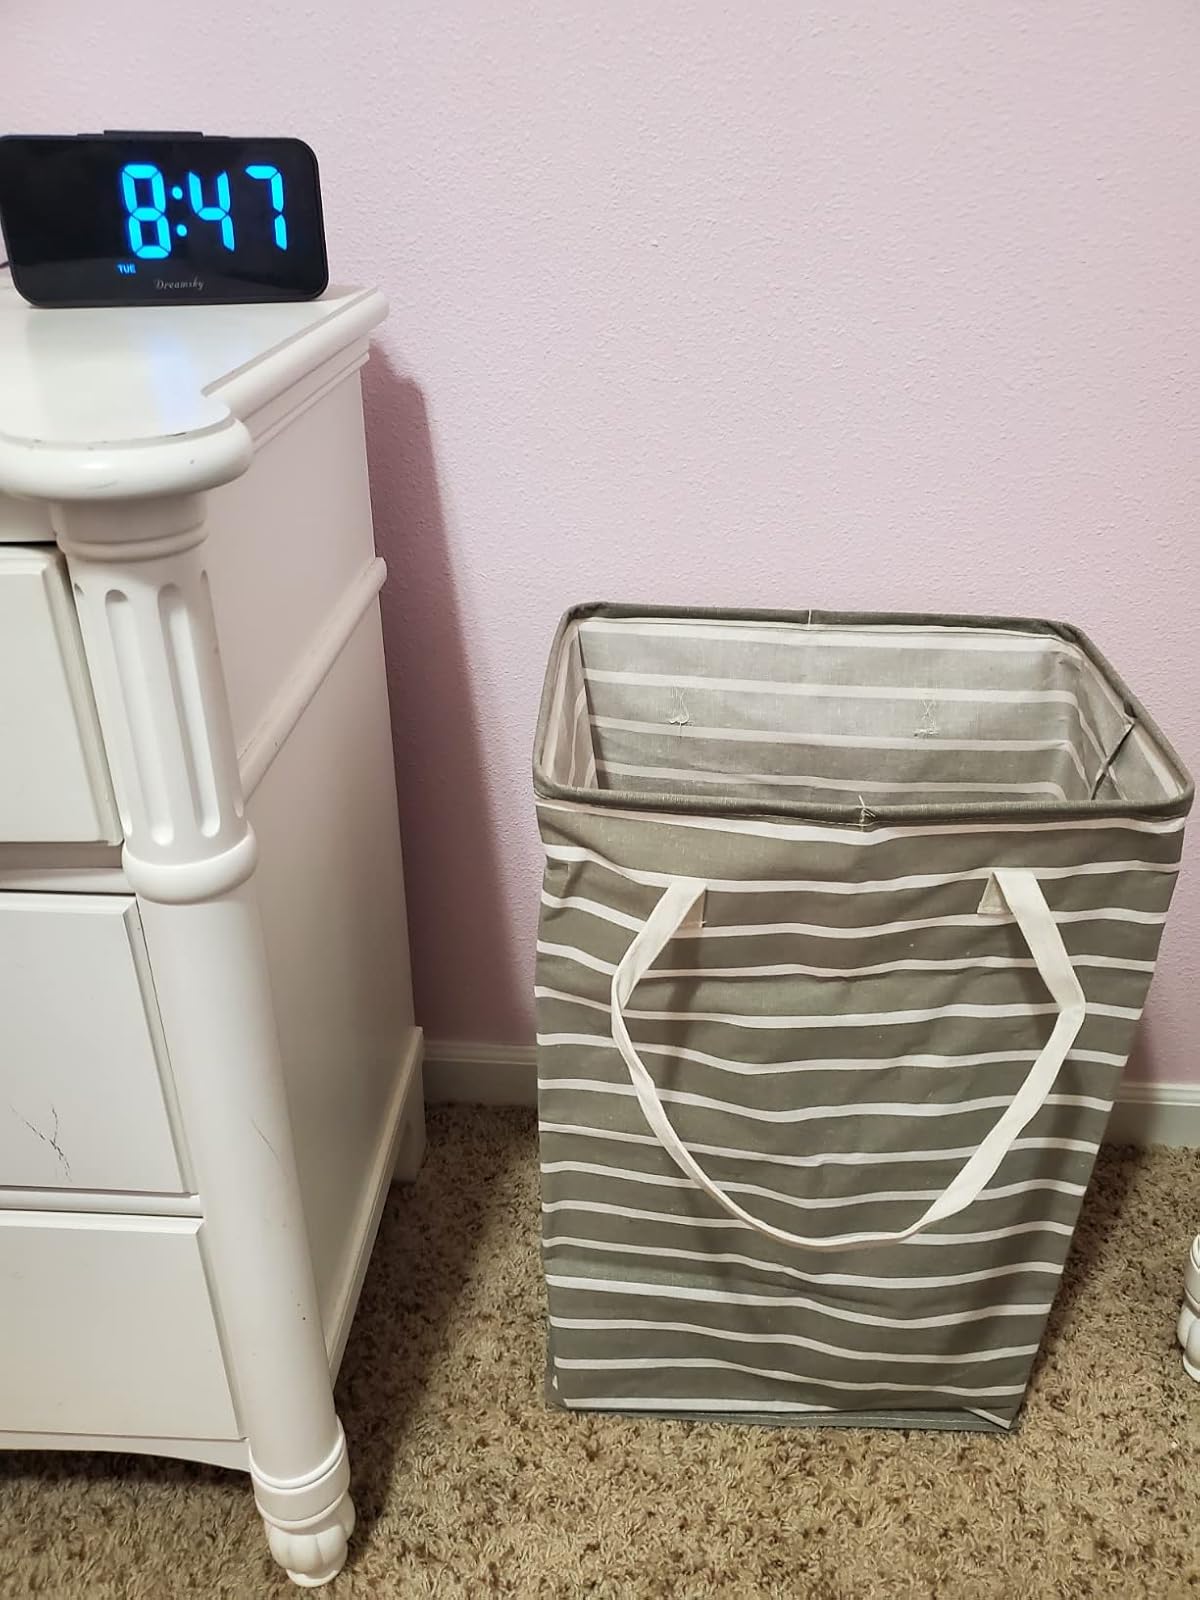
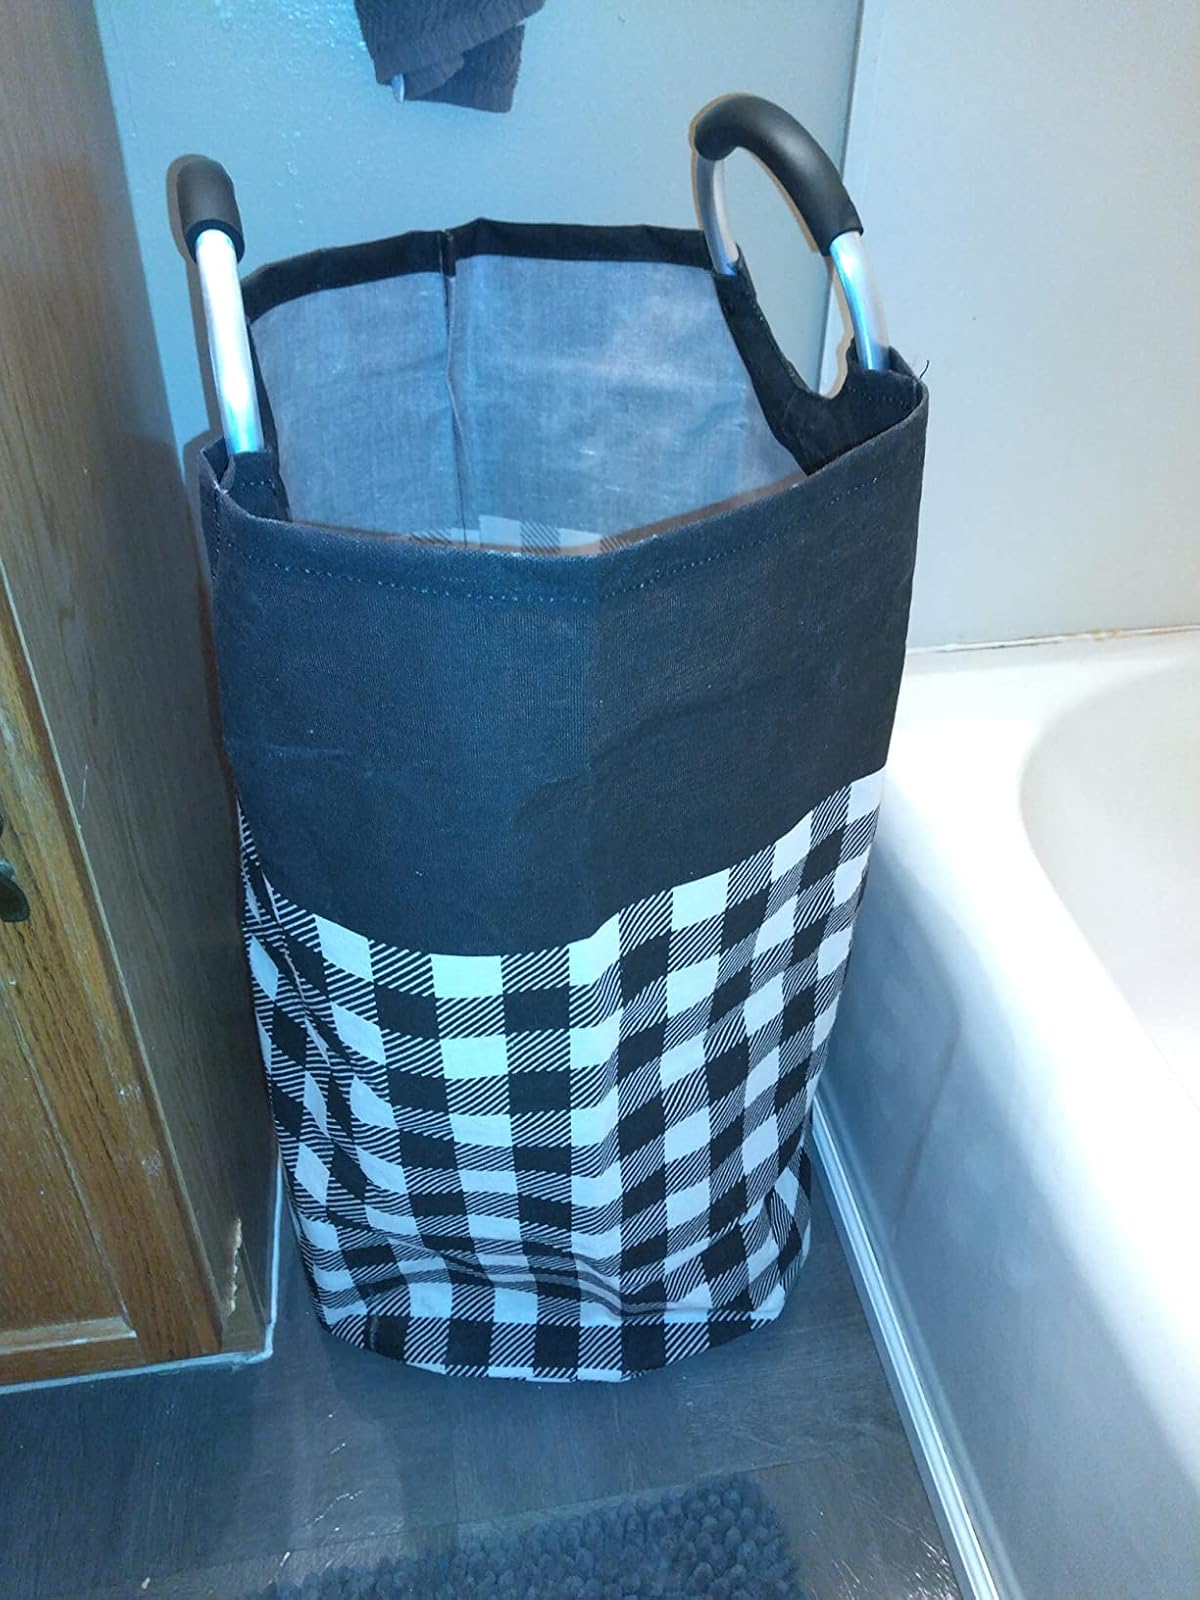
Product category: items_hamper
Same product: no